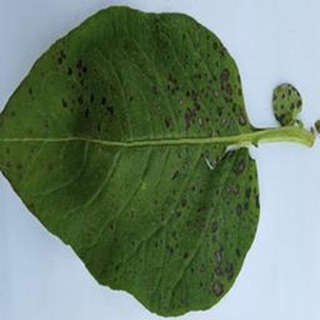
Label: potato_early_blight